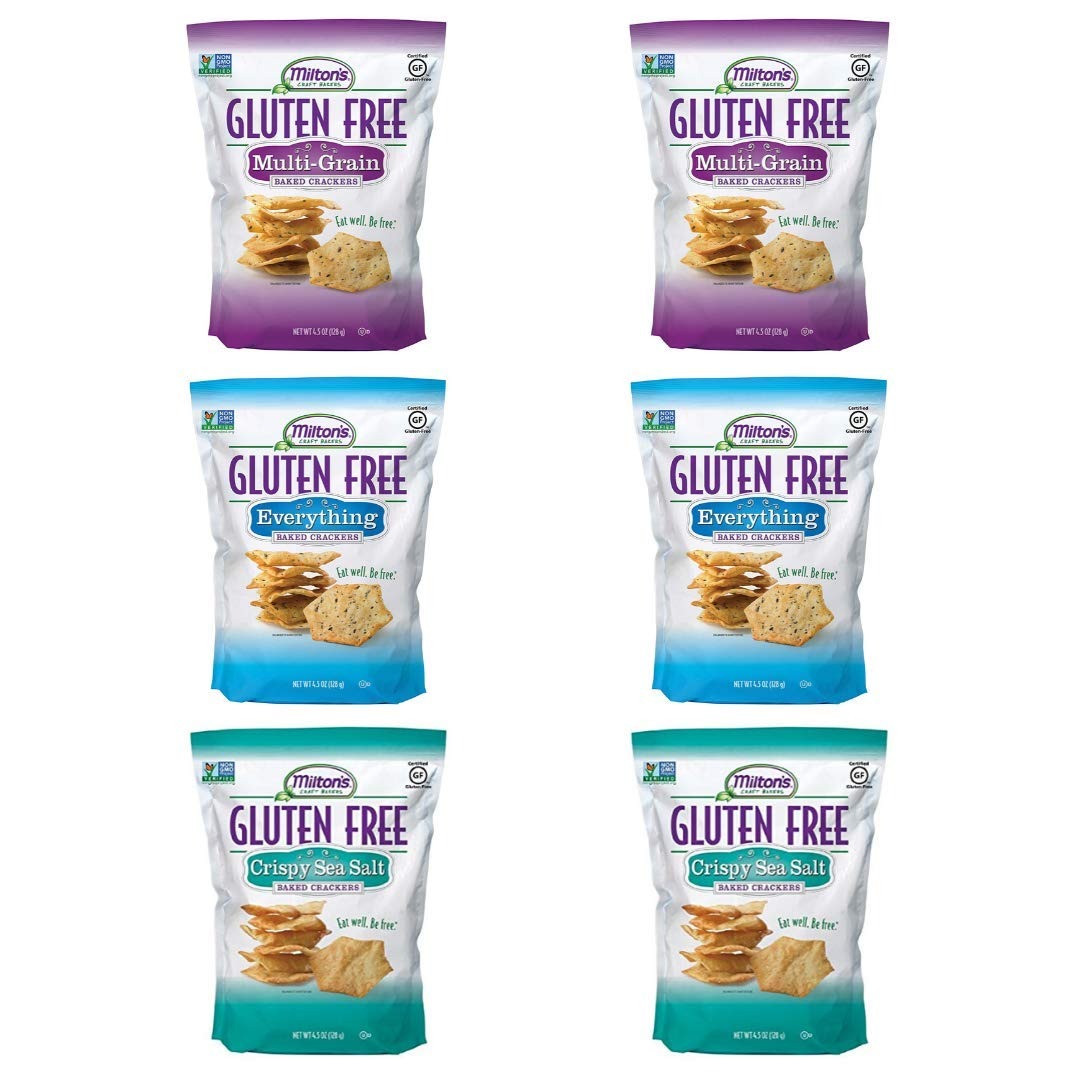
Item Name: Milton’s Gluten Free Crackers Variety Bundle (Crispy Sea Salt, Multi-Grain, Everything) - Non-GMO Project Verified, Kosher, Certified Gluten Free Snack, Whole Grains In Every Bite - 4.5 Oz, Pack of 6
Bullet Point 1: A CRACKER LIKE NO OTHER - Milton’s Gluten Free Crackers are made with a flavorful combination of premium ingredients, including gluten free grains, and baked to crispy perfection. Plus, they're conveiently packaged in a resealable bag to ensure freshness until the very last one.
Bullet Point 2: LIGHT, CRISPY, & CRAVEABLE - Fall in love at first bite! These crackers have an airy, chip-like texture that makes them SO satisfying & perfect for on-the-go snacking or tucking into lunchboxes.
Bullet Point 3: ENDLESSLY ENJOYABLE - This is your go-to cracker no matter the occasion: snacking, entertaining, or just enjoying on their own. Also perfect with dips, salsas, soups, & even sprinkled on top of salad.
Bullet Point 4: DELICIOUS YOU CAN FEEL GOOD ABOUT - Milton's Gluten Free Crackers are Certified Gluten Free, Non-GMO Project Verified, and free from nuts, peanuts, and sesame. It’s (almost) unbelievable how much irresistible flavor and premium, better-for-you ingredients fit into every crunch of Milton’s Gluten Free Crackers.
Bullet Point 5: GLUTEN FREE FLAVOR THAT WON’T QUIT - Milton's crispy, flavorful crackers will make you question everything you think you know about gluten free. Our better-for-you ingredients combine to create a perfect snack for dipping, stacking, or snacking.
Value: 27.0
Unit: Ounce

Price: 28.65